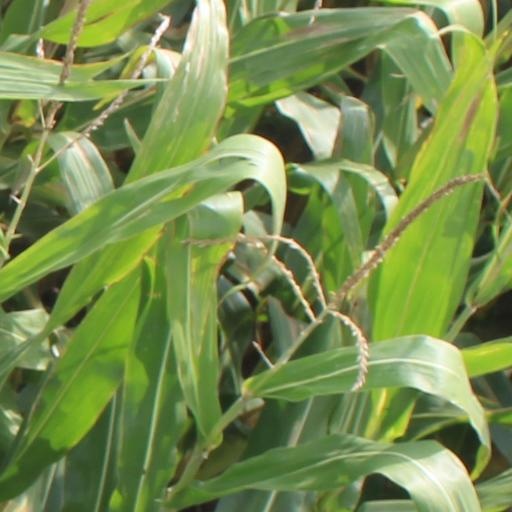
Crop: maize; corn